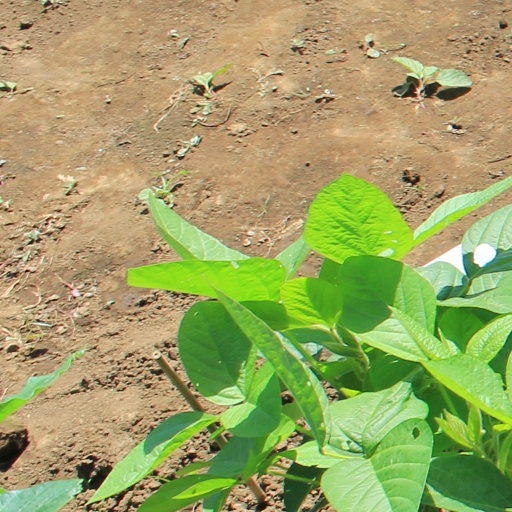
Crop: soybean